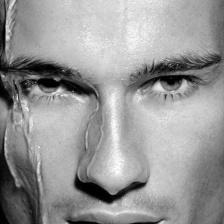
Label: faces